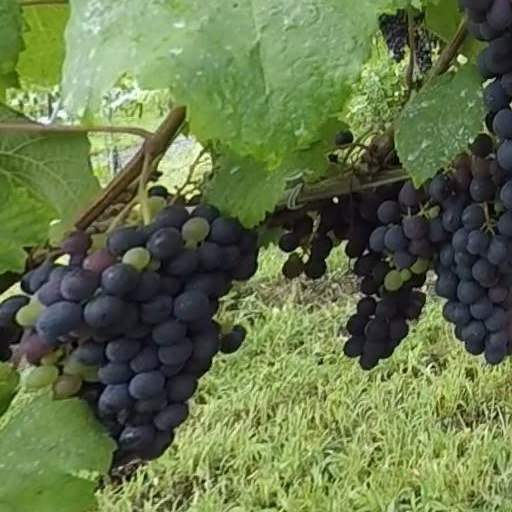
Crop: grape